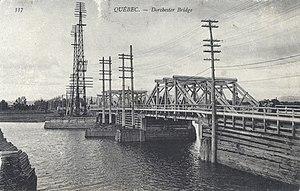
Le pont Dorchester, à Québec. Carte postale no 337 de la série canadienne de cartes Neurdein (ND Phot., Paris).
Le pont Dorchester, qui enjambe la rivière Saint-Charles, est situé dans la ville de Québec. Il relie le quartier Saint-Roch à celui du Vieux-Limoilou. Malgré son nom, ce pont n'est pas le prolongement de l'avoisinante rue Dorchester, mais bien de la rue du Pont et de la 3e avenue.